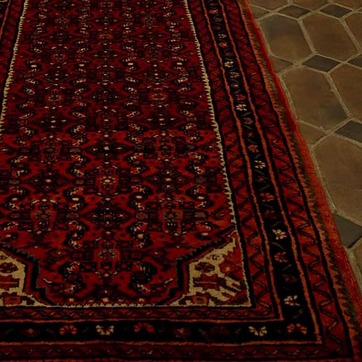
Material: carpet